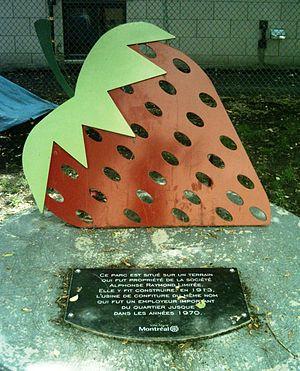
Dans le Parc de la Fabrique, une plaque commémorative en forme de grosse fraise explique que le terrain où est situé le parc appartenait à la Société Alphonse Raymond qui de 1913 aux années 1970 employait de nombreux travailleurs pour faire fonctionner l'usine de confiture de fruits.
Usine C, Centre de création et de diffusion pluridisciplinaire, est un théâtre situé dans le quartier Centre-Sud à Montréal. L'édifice fut construit en 1913 par la Société Alphonse Raymond qui employa de nombreux travailleurs pour faire fonctionner la fabrique de confiture de fruits jusqu'aux années 1970. Le lieu présente maintenant une « programmation pluridisciplinaire composée d’œuvres hybrides, au croisement du théâtre, de la danse, de la musique et des arts médiatiques ».